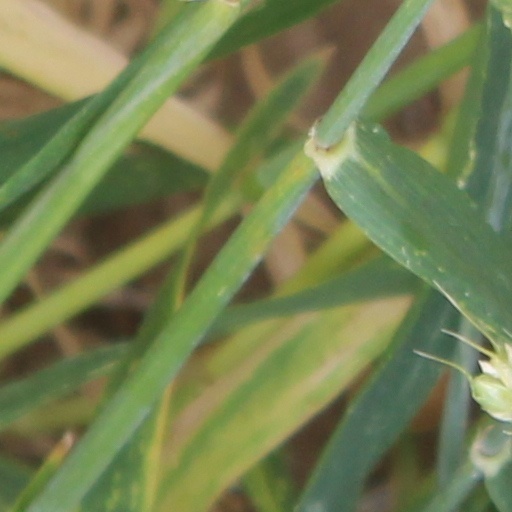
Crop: wheat